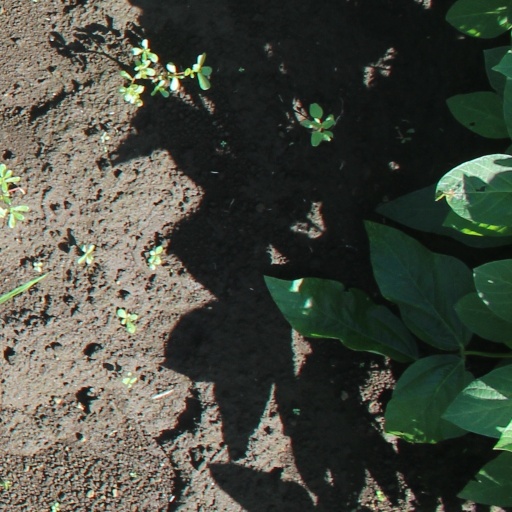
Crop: soybean